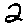
Label: 2